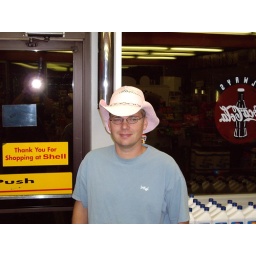
Paul wearing a pink hat in Raton